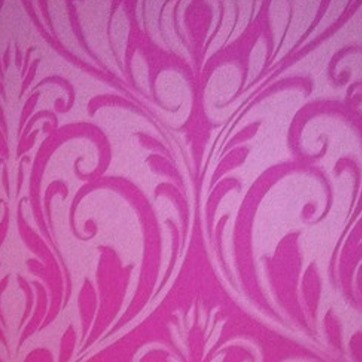
Material: wallpaper